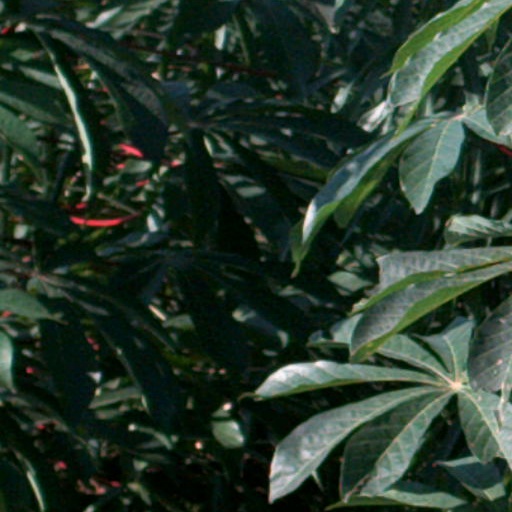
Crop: cassava